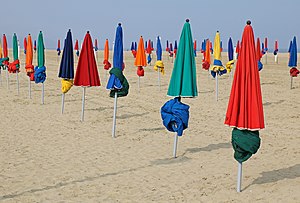
Parasol
sammenklappede parsoller på stranden ved Deauville, Normandiet.
En parasol er en paraplylignende skærm, der har som formål at skærme for solen. Skærmen, der er lavet af tekstil, er normalt udspændt på et stativ, der er forbundet med en stang, der kan bæres i hånden eller sættes ned i en klods med et hul i, en parasolfod, eller i et hul i jorden.